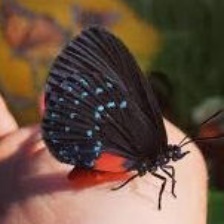
Species: ATALA
Butterfly family (ImageNet category): lycaenid_butterfly